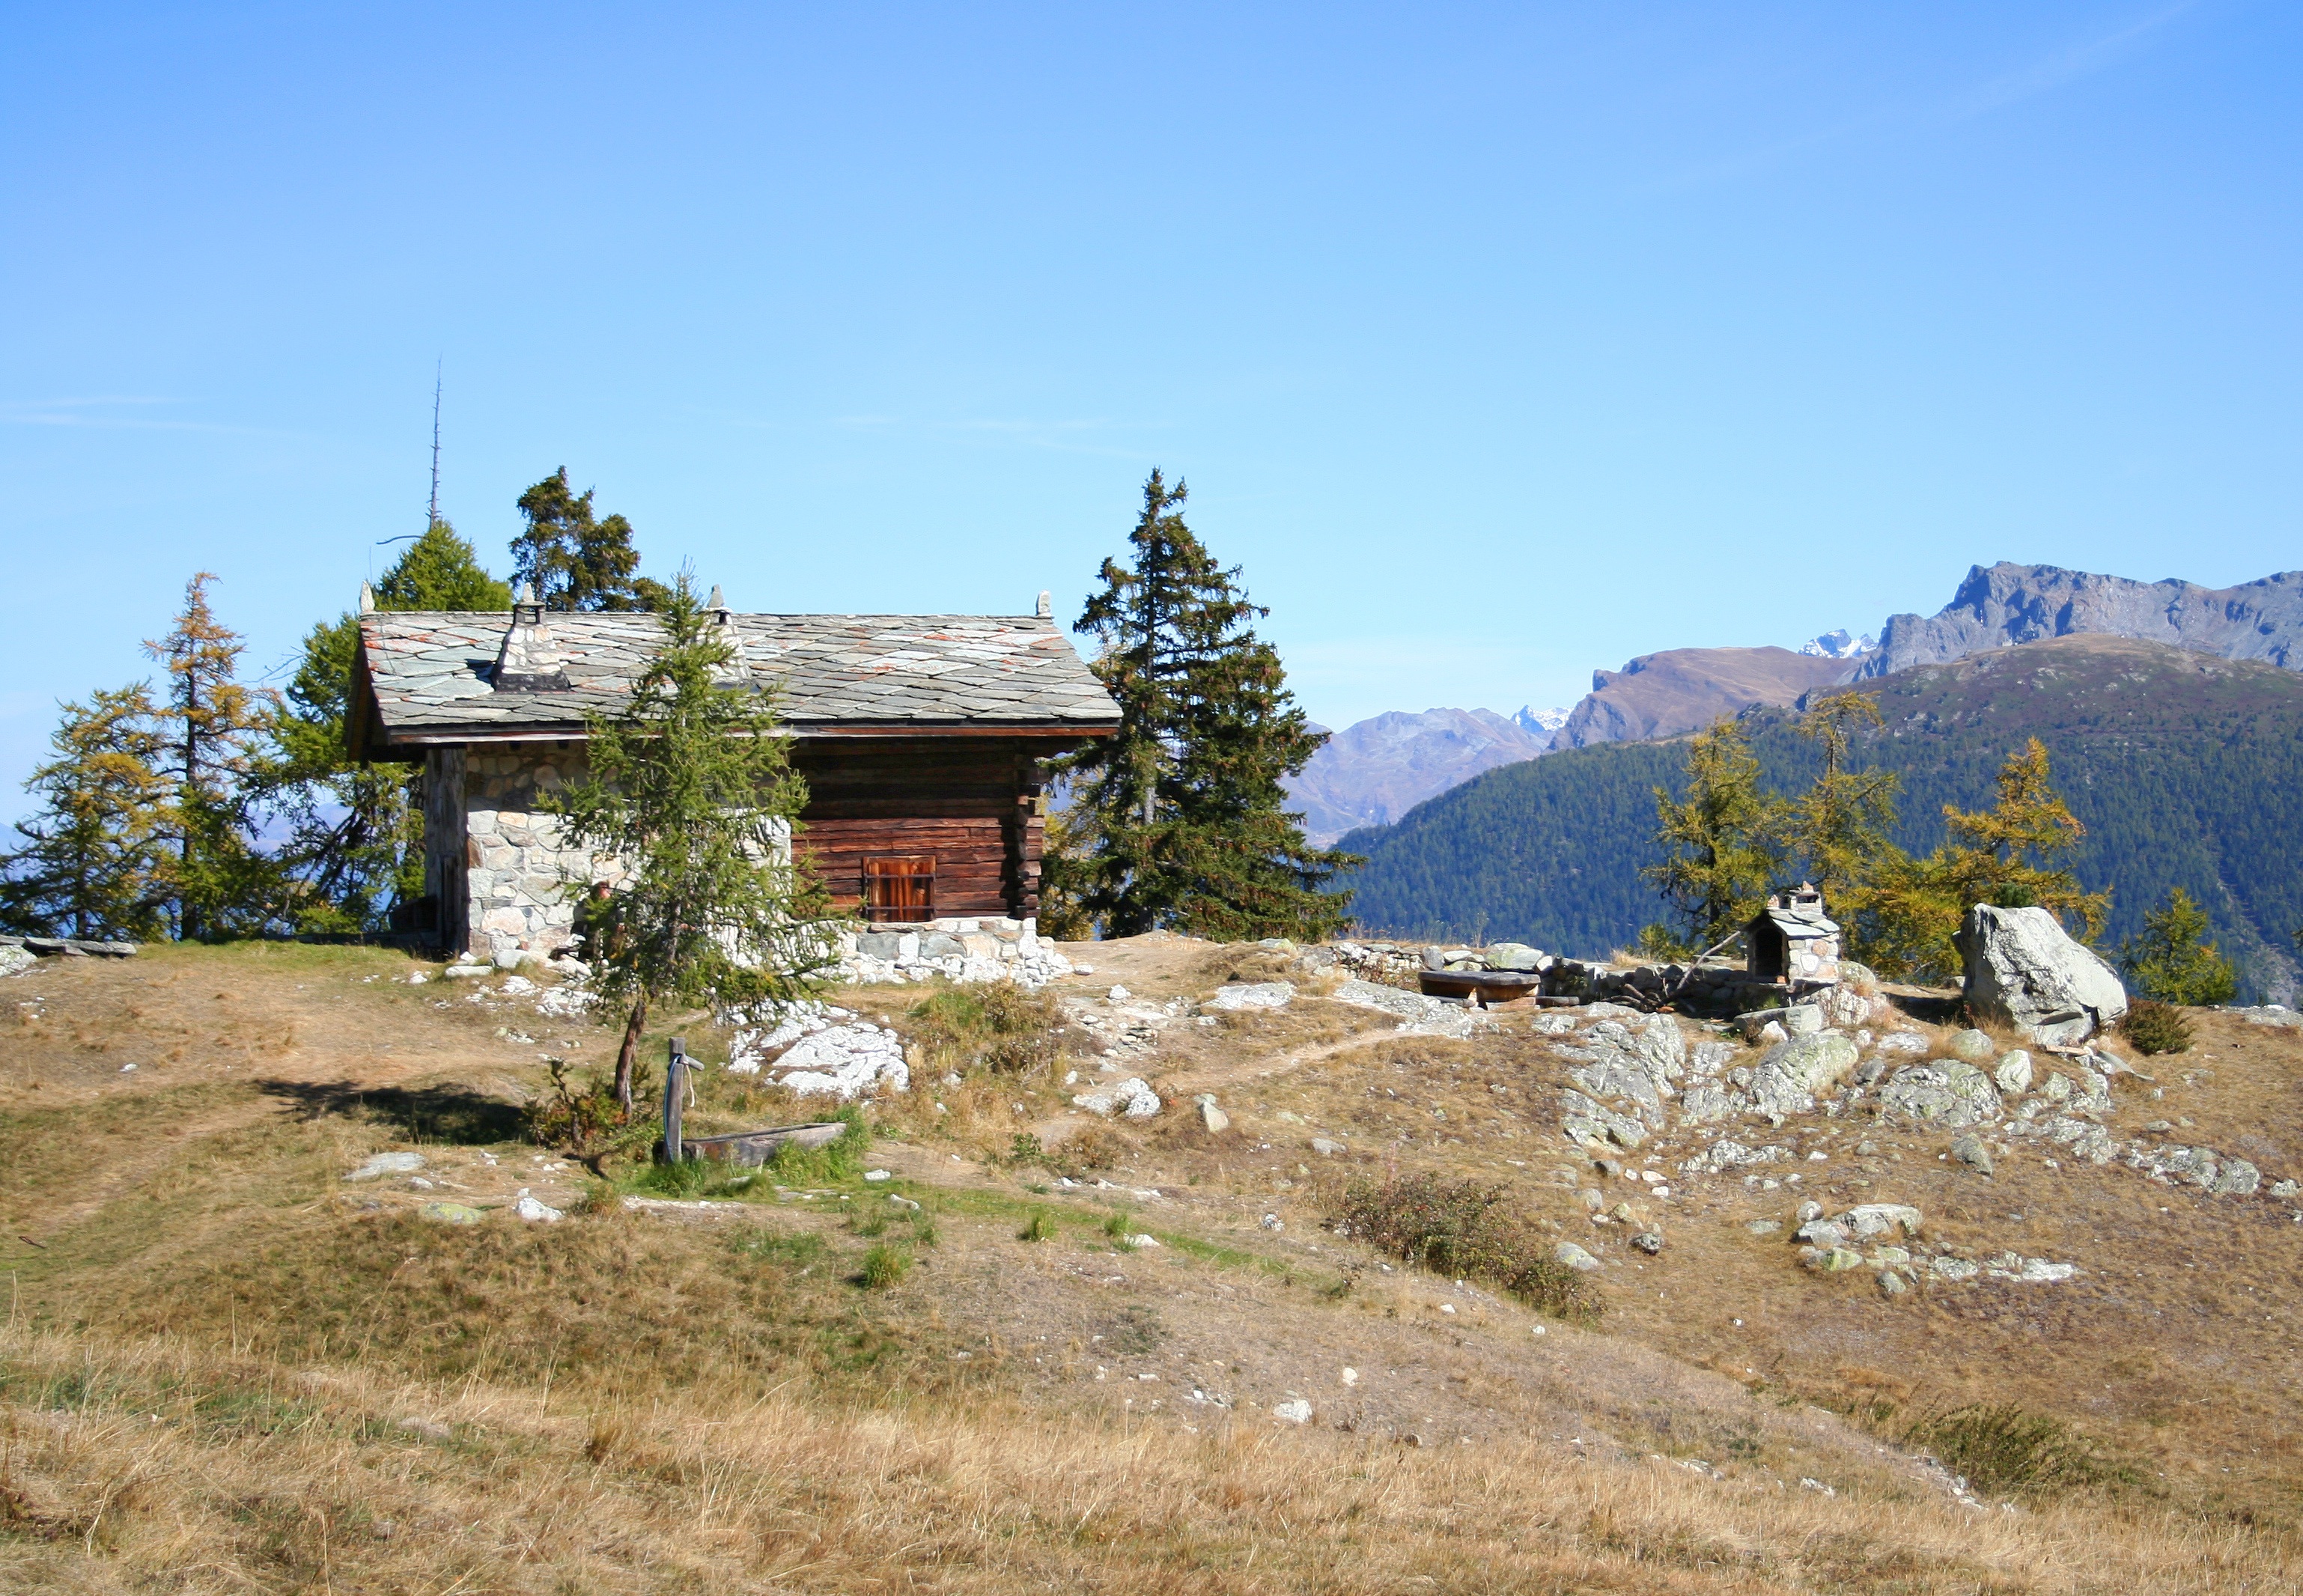
landscape, nature, forest, mountain, sky, sun, hiking, trail, mountain range, panorama, village, green, autumn, alpine, leisure, ridge, trees, mountains, switzerland, estate, mood, idyll, sunbeam, valais, mountain hut, t rbel, mountainous landforms